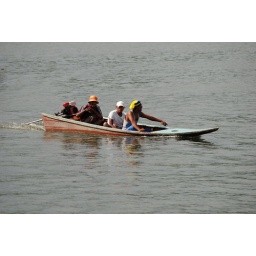
39. A local boat barely sits above the water